Alvise II Mocenigo

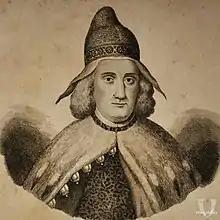

Alvise II Mocenigo, also known as Luigi Mocenigo (3 January 1628 – 6 May 1709), was the 110th doge of the Republic of Venice from 17 July 1700 until his death.